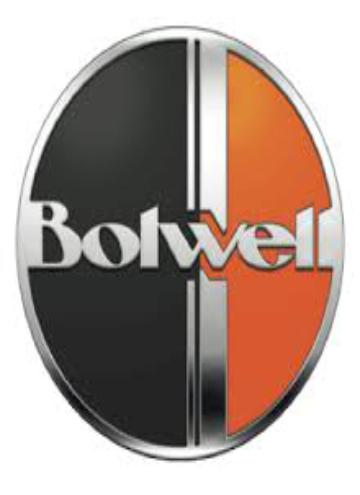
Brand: bolwell
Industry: Transportation